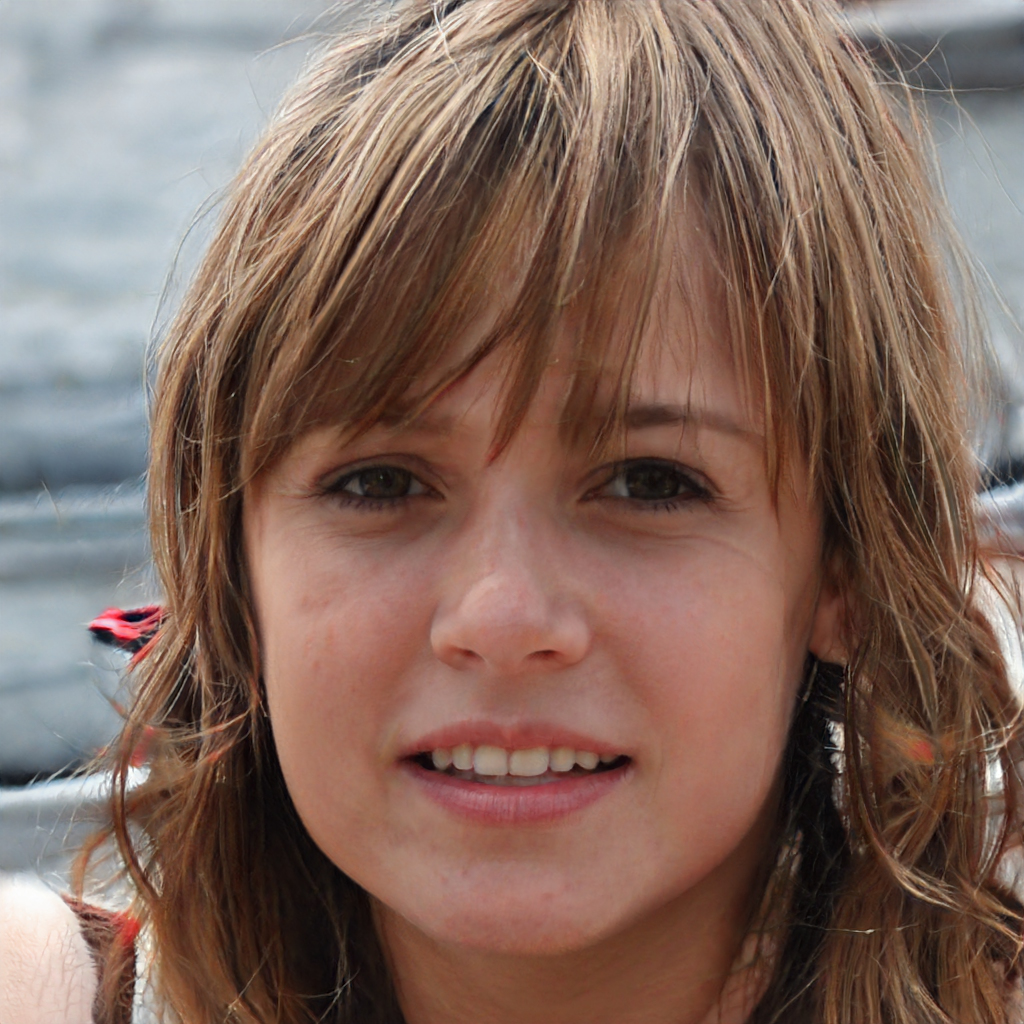
Gender: Female